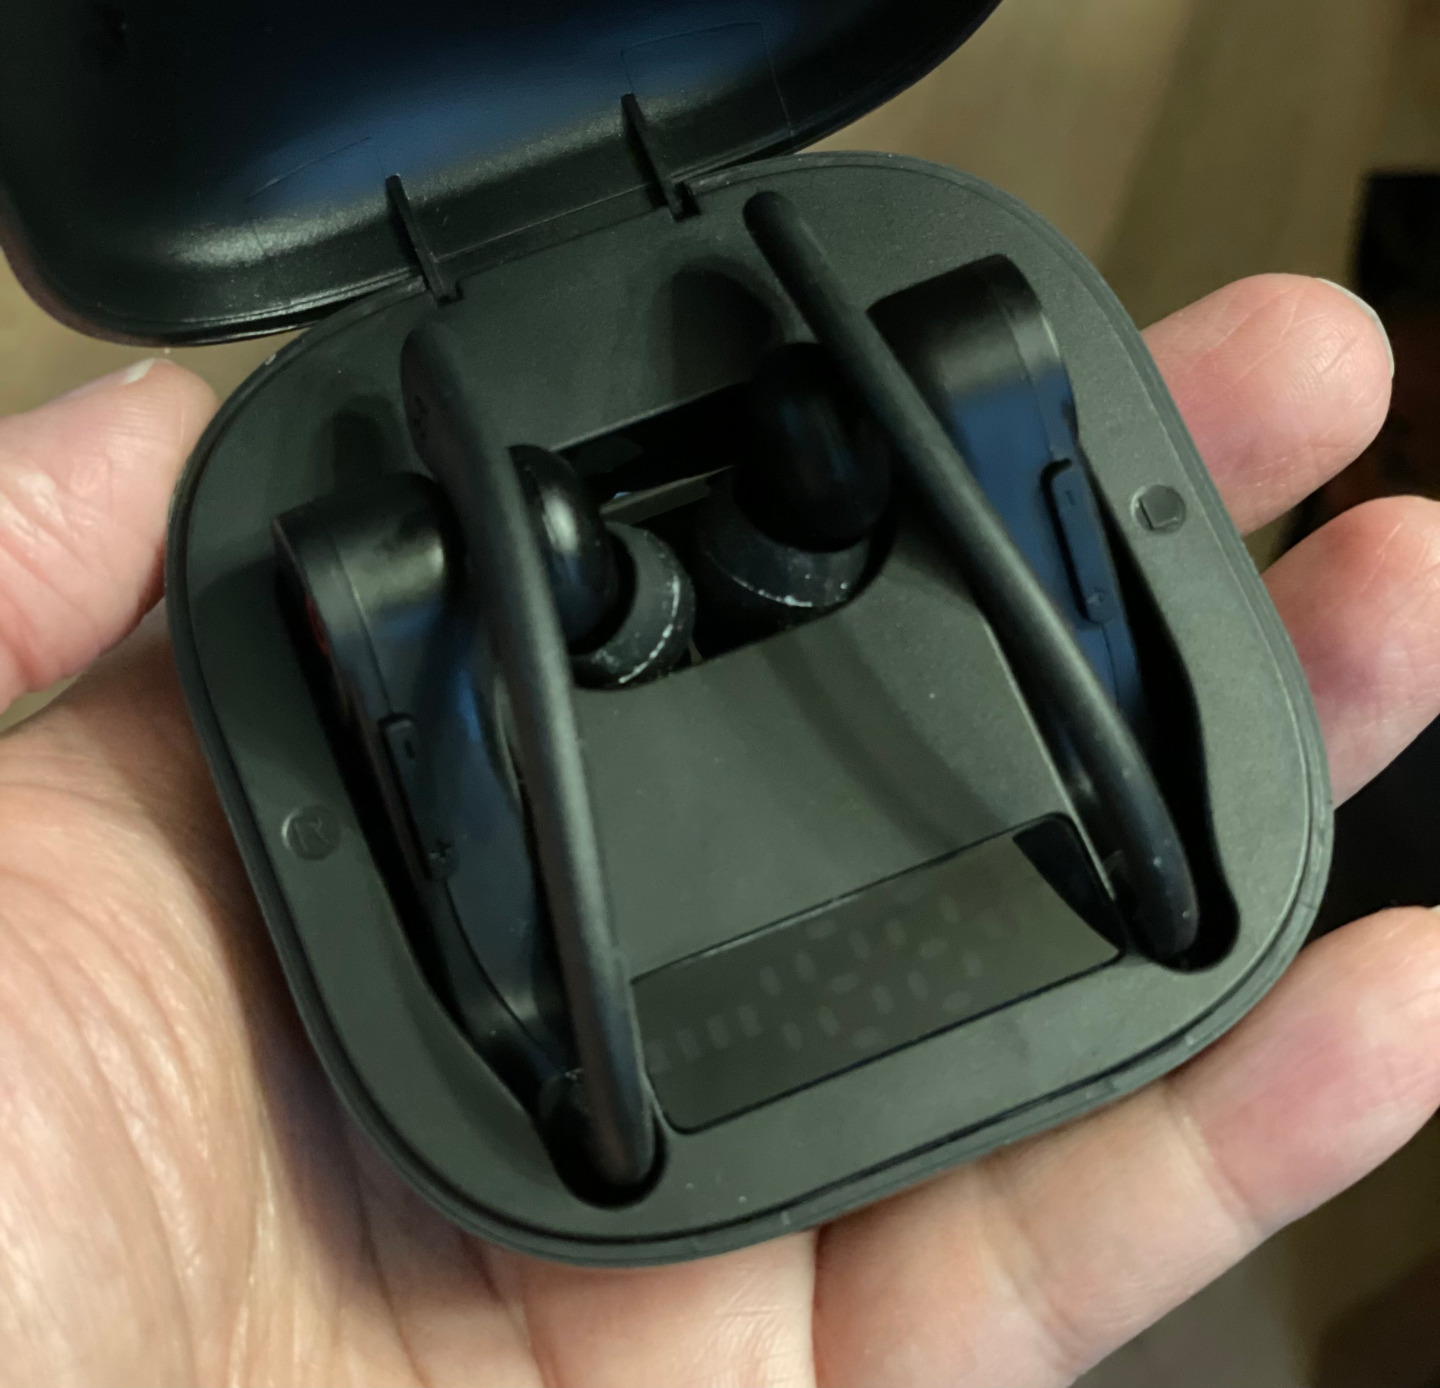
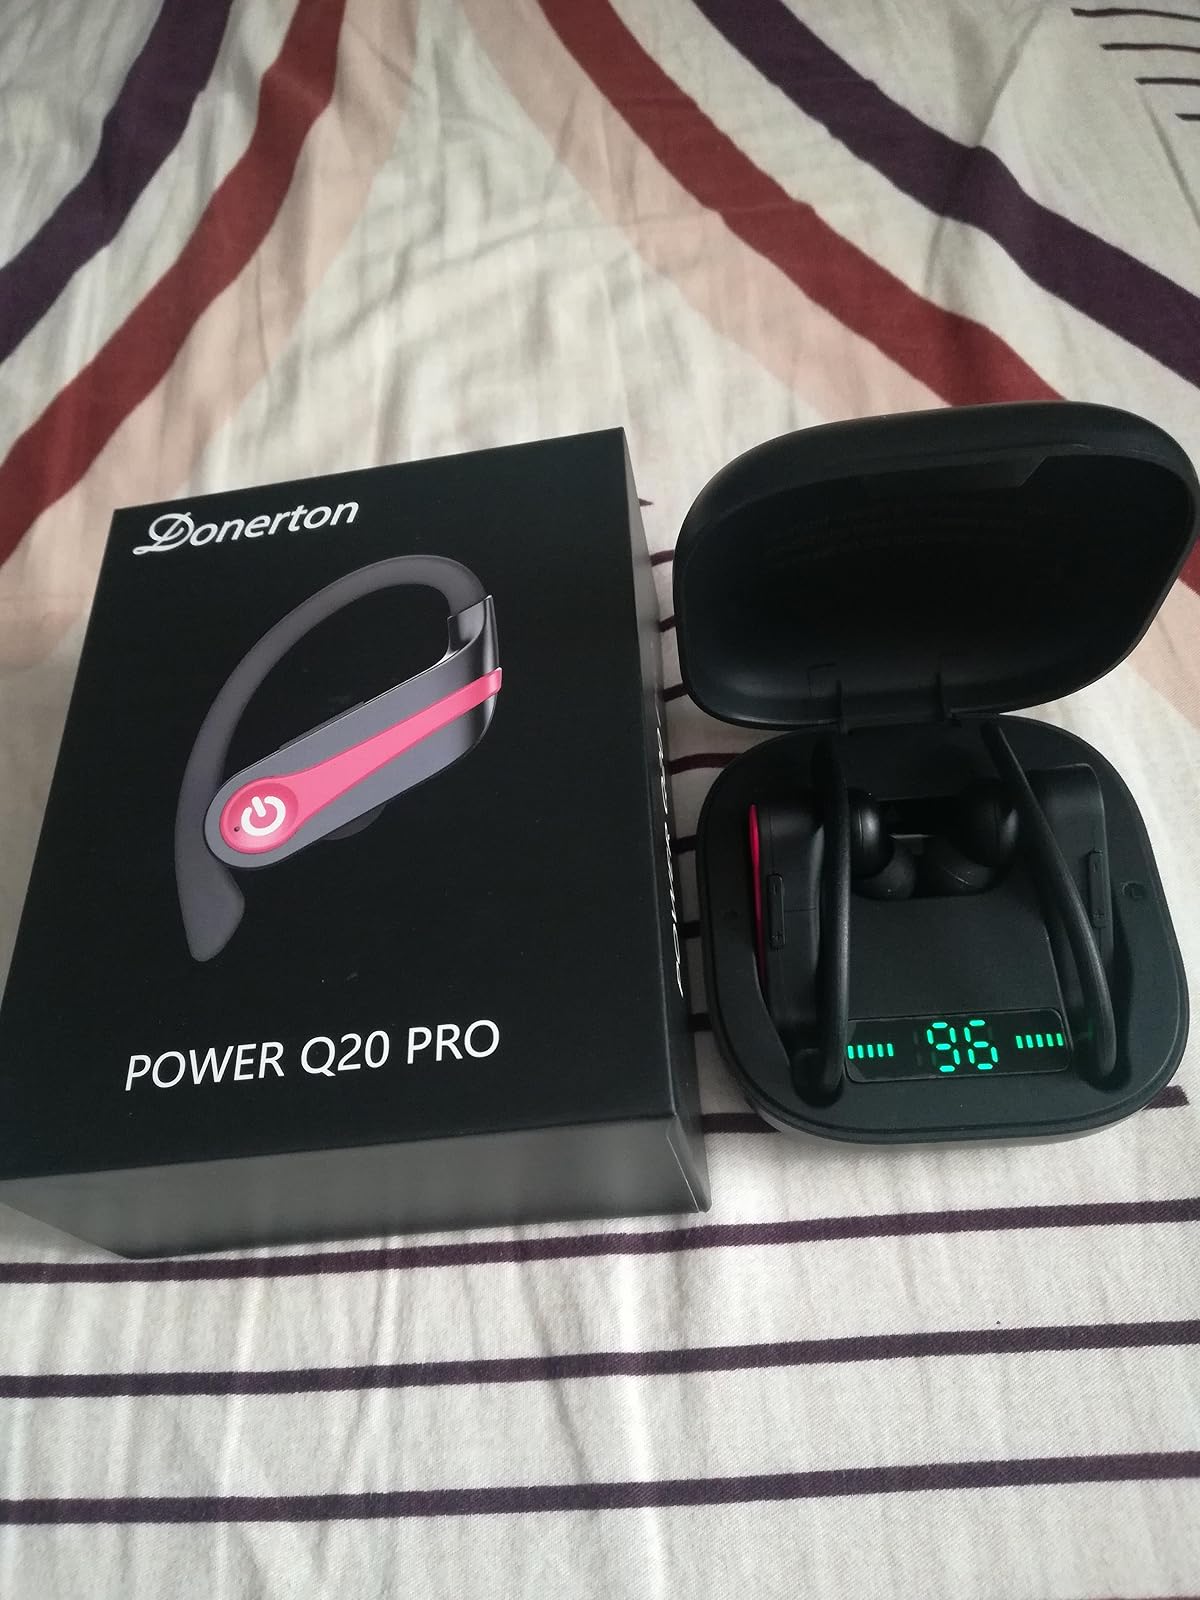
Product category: earbuds
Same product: no